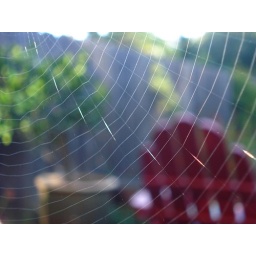
Spiderweb in my backyard with a deck chair and lemon tree in the background.